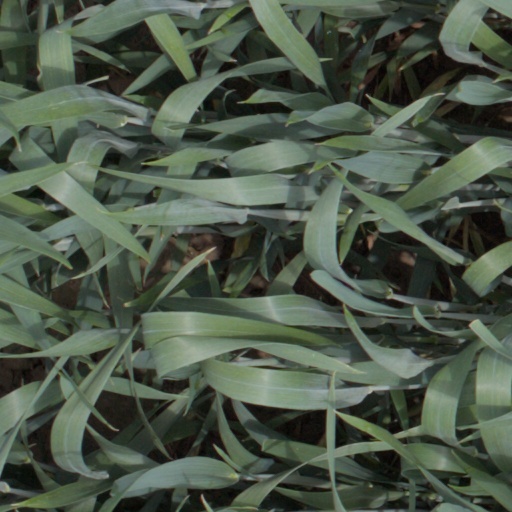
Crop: wheat